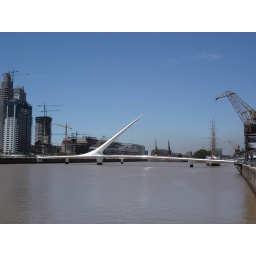
That white thing is the el Ponto De Mulheres. its a bridge that you can walk over ;)